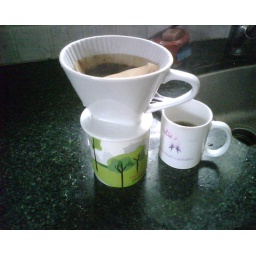
Place coffee grinds in top cup then pour boiling water over